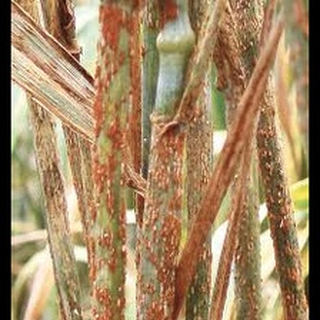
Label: wheat_black_rust